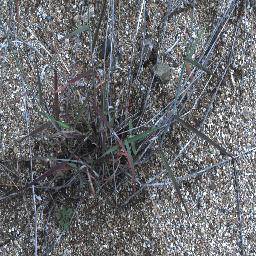
Label: negative